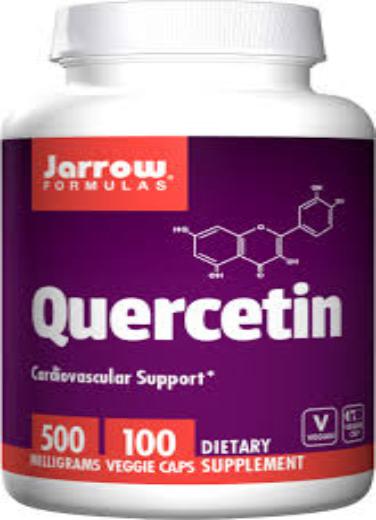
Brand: jarrow
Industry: Medical